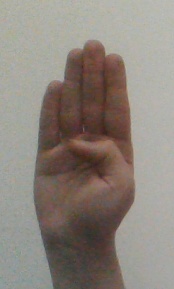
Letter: kaaf